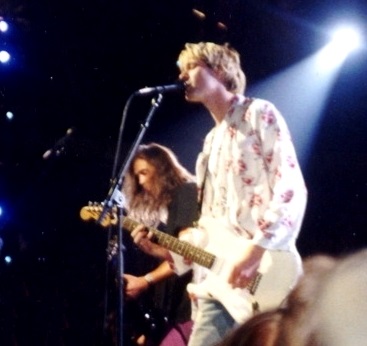
เคิร์ต โคเบน

| name = เคิร์ต โคเบน
| image = Nirvana around 1992.jpg
| caption = เคิร์ต โคเบน และวงเนอร์วานา ในงาน the MTV Video Music Awards ปี 1992
| birth_name = เคิร์ต โดนัลด์ โคเบน
| birth_place = เมืองแอเบอร์ดีน รัฐวอชิงตัน สหรัฐอเมริกา
| death_place = ซีแอตเทิล|เมืองซีแอตเทิล รัฐวอชิงตัน สหรัฐอเมริกา
| death_cause = อัตวินิบาตกรรม
| education = โรงเรียนมัธยมแอเบอร์ดีน (ลาออก)
| children = ฟรานเซส บีน โคเบน
| module = Infobox musical artist|embed=yes
 | genre =
 | instrument =
 | years_active = 1982–1994
 | label =
 | past_member_of = เนอร์วานา

เคิร์ต โดนัลด์ โคเบน () (20 กุมภาพันธ์ ค.ศ. 1967 - ประมาณวันที่ 5 เมษายน ค.ศ. 1994) เป็นนักดนตรีชาวอเมริกันในฐานะนักร้องนำ นักกีตาร์และนักแต่งเพลงให้กับวงเนอร์วานา
จากซิงเกิล "Smells Like Teen Spirit" ในอัลบั้มที่สองของเนอร์วานาชุด "Nevermind" (1991) ทำให้เนอร์วานาได้ก้าวเข้าสู่กระแสนิยม ทำให้เกิดความนิยมในแนวเพลงย่อยของอัลเทอร์เนทีฟร็อกที่เรียกว่า กรันจ์ และยังทำให้วงดนตรีซีแอตเทิลกรันจ์ อย่างเช่น อลิซอินเชนส์, เพิร์ลแจม และซาวด์การ์เดน มีกลุ่มคนฟังเพิ่มมากขึ้น และจากที่อัลเทอร์เนทีฟร็อกกลายเป็นแนวเพลงอันโดดเด่นทั้งในสถานีวิทยุและสถานีโทรทัศน์ดนตรี ในสหรัฐอเมริกาช่วงต้นถึงกลางทศวรรษ 1990 เนอร์วานาถือเป็นหัวเรือใหญ่ของ เจเนเรชันเอกซ์ และโคเบนในฐานะหัวหน้าวง ก็ถูกแต่งตั้งโดยสื่อในฐานะผู้แถลงให้กับเจเนเรชันเอกซ์Azerrad, Michael. " Inside the Heart and Mind of Nirvana ." "Rolling Stone". April 16, 1992. โคเบนรู้สึกไม่สะดวกในการถูกเพ่งเล็งเกี่ยวกับดนตรีพวกเขา โดยชื่อวงข้อความจากวงและมุมมองความเป็นศิลปิน อาจถูกตีความไปในทางที่ผิด เขายังท้าทายคนฟังกับผลงานสตูดิโออัลบั้มชุดที่สามที่ชื่อ "In Utero" (1993) Armstrong, Mark. "Nirvana Tops 50 Million Mark In Worldwide Sales, 'Journals' Number One" . Yahoo! Music. November 17, 2002. Selling Artists. RIAA.com. cobain
== ประวัติ ==
เคิร์ต โคเบน เกิดเมื่อวันที่ 20 กุมภาพันธ์ ค.ศ. 1967 ในเมืองอเบอร์ดีน รัฐวอชิงตัน "Cobain Unseen", by Charles R. Cross โดยเป็นบุตรของบริกรหญิง เวนดี้ เอลิซาเบธ ฟราเดนเบิร์ก และช่างซ่อมรถยนต์ โดนัลด์ เลแลนด์ โคเบน โดยที่พ่อของเขามีเชื้อสายไอริช และฝรั่งเศส Azerrad, p. 13 ส่วนแม่ของเขามีเชื้อสายไอริช เยอรมัน และอังกฤษ Cross, p. 7 โคเบนนั้นมีน้องสาวหนึ่งคนชื่อว่าคิมเบอร์ลีย์ ซึ่งเกิดวันที่ 24 เมษายน ค.ศ. 1970
 ถึงแม้ว่าโคเบนจะเกิดในครอบครัวชนชั้นแรงงาน ครอบครัวของเขานั้นมีประวัติเกี่ยวข้องกับอาชีพนักดนตรี โดยที่ลุงของเขา ชัค ฟราเดนเบิร์ก เล่นดนตรีอยู่ในวงที่ชื่อว่า The Beachcombers ส่วนป้าของเขา มารี เอิร์ล นั้นเล่นกีตาร์และแสดงในวงดนตรีหลายวงในย่านเกรยส์ฮาร์เบอร์เคาน์ตี และพี่น้องของปู่เขาคนหนึ่งที่ชื่อว่าเดลเบิร์ต มีอาชีพเป็นนักร้องเสียงเทเนอร์ ซึ่งเคยแสดงในหนังเรื่องคิงออฟแจ๊ส เมื่อปี ค.ศ. 1930 พรสวรรค์ของโคเบนในด้านศิลปะนั้นสามารถเห็นได้เด่นชัดเมื่อเขาอายุน้อย เห็นได้จากห้องนอนของเขาที่เป็นเหมือนสตูดิโอศิลปะ ซึ่งเขามักจะวาดภาพตัวละครจากการ์ตูนและหนังที่เขาชื่นชอบ เช่นอควาแมน,Creature from the Black Lagoon และตัวละครการ์ตูนดิสนีย์ เช่น โดนัลด์ ดั๊ก,มิกกี้ เมาส์และพลูโต(ดิสนีย์)|พลูโตได้เหมือนของจริงCross, p.11 และเขาก็เริ่มสนใจในดนตรีตั้งแต่เด็กเช่นกัน เห็นได้จากการที่เขาเริ่มร้องเพลงตั้งแต่สองขวบ เมื่อสี่ขวบ โคเบนก็เริ่มร้องเพลง เล่นเปียโน อีกทั้งแต่งเพลงเกี่ยวกับการเดินทางของครอบครัวของเขาที่เดินทางไปยังสวนสาธารณะแถวบ้าน และเขายังฟังเพลงของเดอะราโมนส์ อีกทั้งร้องเพลง
เช่น Motorcyle Song ของอาร์โล กัทธรี Hey Jude ของเดอะบีตเทิลส์ Seasons in The Suns ของเทอร์รี แจ็กส์ และเพลงธีมของรายการของวงเดอะมังกีส์ เป็นต้น Cross, p. 9
== เสียชีวิต ==
ในช่วงเวลาท้าย ๆ ของชีวิตเขา โคเบนติดยาเสพติด และได้รับความกดดันทั้งทางด้านอาชีพ รวมถึงเรื่องครอบครัวจากภรรยาเขาที่เป็นนักดนตรี คอร์ตนีย์ เลิฟ จนเมื่อวันที่ 8 เมษายน ค.ศ. 1994 มีรายงานข่าวว่าพบศพของโคเบนเสียชีวิตอยู่ที่บ้านของเขาในซีแอตเทิล โดยรายงานระบุอย่างเป็นทางการว่ายิงตัวตายด้วยกระสุนเข้าที่ส่วนหัว เหตุการณ์การเสียชีวิตของเขากลายเป็นที่สนใจและถกเถียงกัน ตั้งแต่ก่อตั้งวงเนอร์วานา โดยที่โคเบนเป็นนักแต่งเพลง วงสามารถขายอัลบั้มได้ถึง 25 ล้านอัลบั้มในสหรัฐอเมริกา และ 50 ล้านอัลบั้มทั่วโลก Inside Kurt Cobain's Final Days Before His Suicide
== หนังสือหรือภาพยนตร์ที่กล่าวถึง ==
; หนังสือ
* Come as You Are: The Story of Nirvana (ค.ศ. 1993) Come as You Are: The Story of Nirvana
* Who Killed Kurt Cobain?: The Mysterious Death of an Icon (ค.ศ. 1998) Who Killed Kurt Cobain? The Mysterious Death of an Icon
* Heavier Than Heaven (ค.ศ. 2001) Heavier Than Heaven: A Biography of Kurt Cobain
* Journals (Cobain) เป็นหนังสือรวมการเขียนต่างๆและภาพวาดมากมายของเคริ์ธ โคเบน Journals by Kurt Cobians
* Love and Death: The Murder of Kurt Cobain (ค.ศ. 2004)www.nbcnews.com/id/4645881/#.VRuq4xqxVfY More Question in Kurt Cobian Death?
* Grunge is Dead: The Oral History of Seattle Rock Music (ค.ศ. 2009) Grunge Is Dead: The Oral History of Seattle Rock Music
; ภาพยนตร์สารคดี
* Kurt & Courtney (ค.ศ. 1998) 'Kurt and Courtney' now showing despite Love's efforts
* Kurt Cobain: About a Son (ค.ศ. 2006) Kurt Cobain About a Son
* Last Days (ค.ศ. 2005)
* Kurt Cobain: Montage of Heck (ค.ศ. 2015)ชมตัวอย่างของหนังสารคด/ ชมตัวอย่างของหนังสารคดีเคิร์ท โคเบน Kurt Cobain: Montage of Heck ที่ไม่มีบทสัมภาษณ์เดฟ กรอห์ล!!!
; ภาพยนตร์สั้น
* Kurt Surreal Kurt Cobian Tribute Staged At Art Basel
; วิดิโอเกม
เคิร์ต โคเบนถูกใส่เป็นตัวละครในวิดิโอเกม Guitar Hero 5
== อ้างอิง ==
หมวดหมู่:นักร้องอเมริกัน
หมวดหมู่:นักดนตรีชาวอเมริกัน
หมวดหมู่:ชาวอเมริกันเชื้อสายฝรั่งเศส
หมวดหมู่:ชาวอเมริกันเชื้อสายอังกฤษ
หมวดหมู่:นักดนตรีที่ฆ่าตัวตาย
หมวดหมู่:ผู้ฆ่าตัวตายในสหรัฐ
หมวดหมู่:ผู้ฆ่าตัวตายด้วยอาวุธปืน
หมวดหมู่:บุคคลจากรัฐวอชิงตัน
หมวดหมู่:นักดนตรีออลเทอร์นาทิฟร็อกชาวอเมริกัน
หมวดหมู่:นักจดบันทึกประจำวันชาวอเมริกัน
หมวดหมู่:บุคคลที่เคยนับถือศาสนาคริสต์